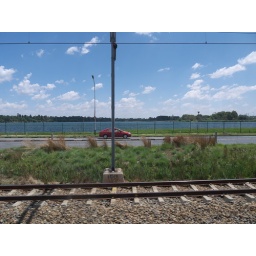
View of lake with car cut in two